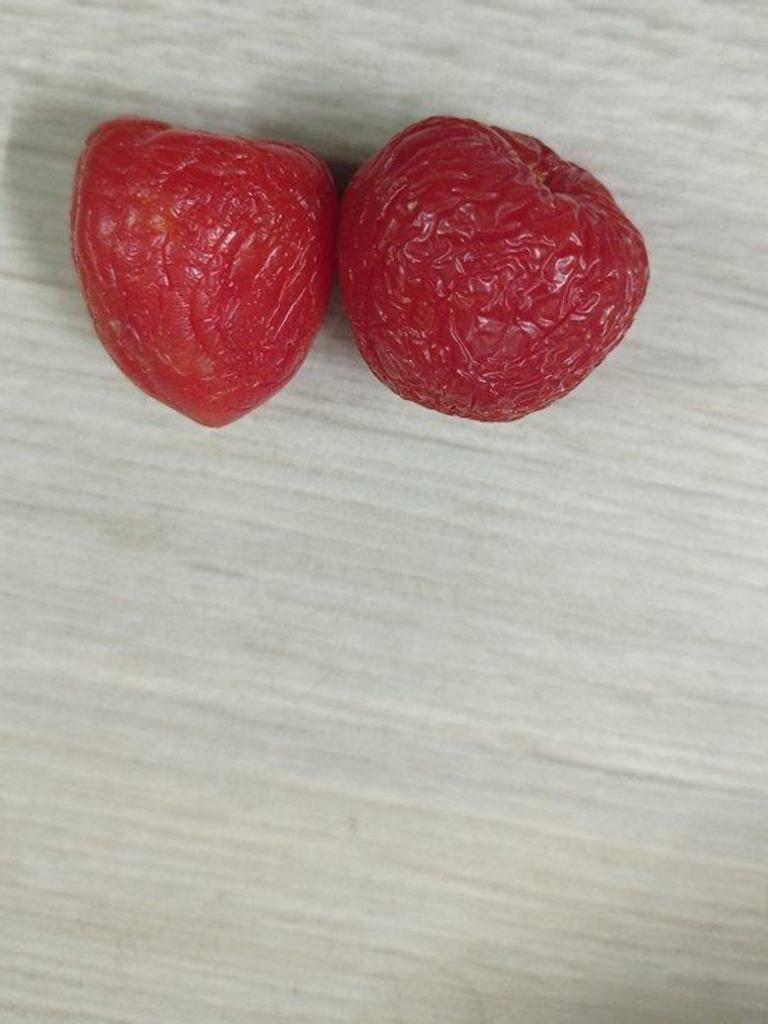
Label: Rotten